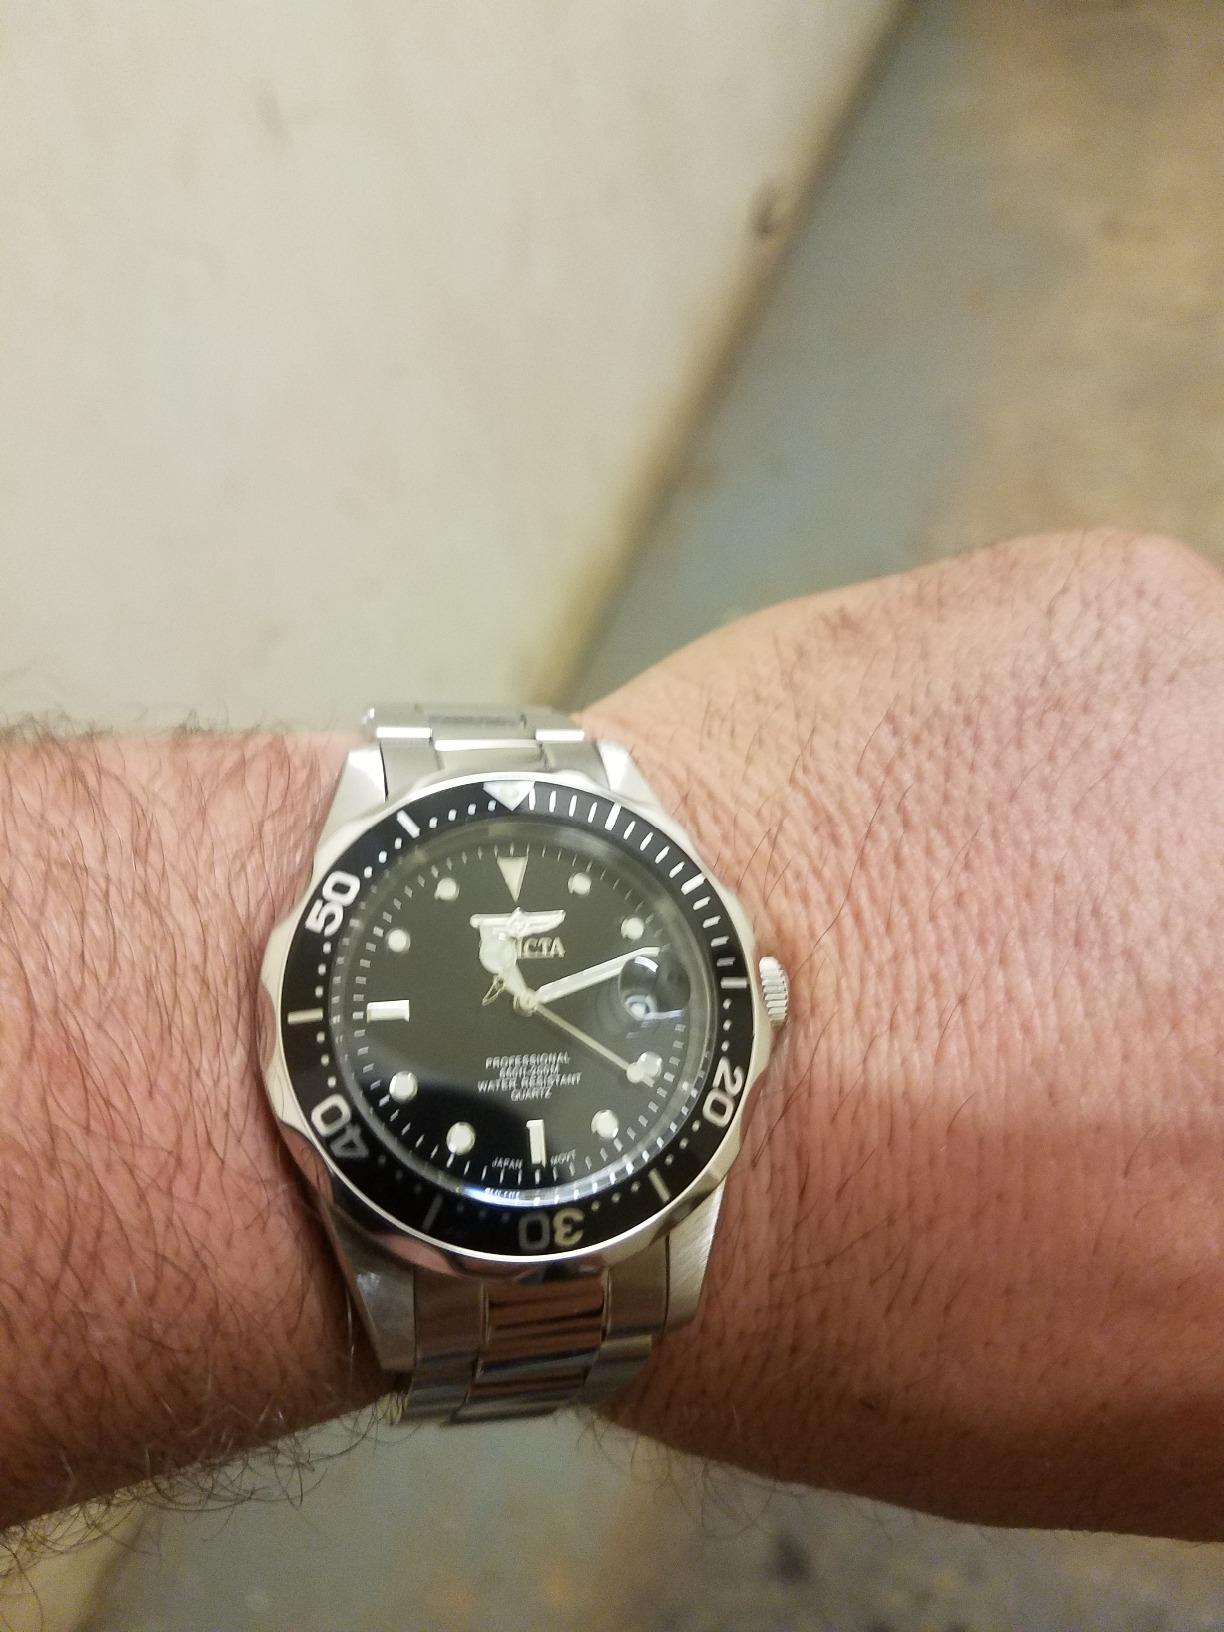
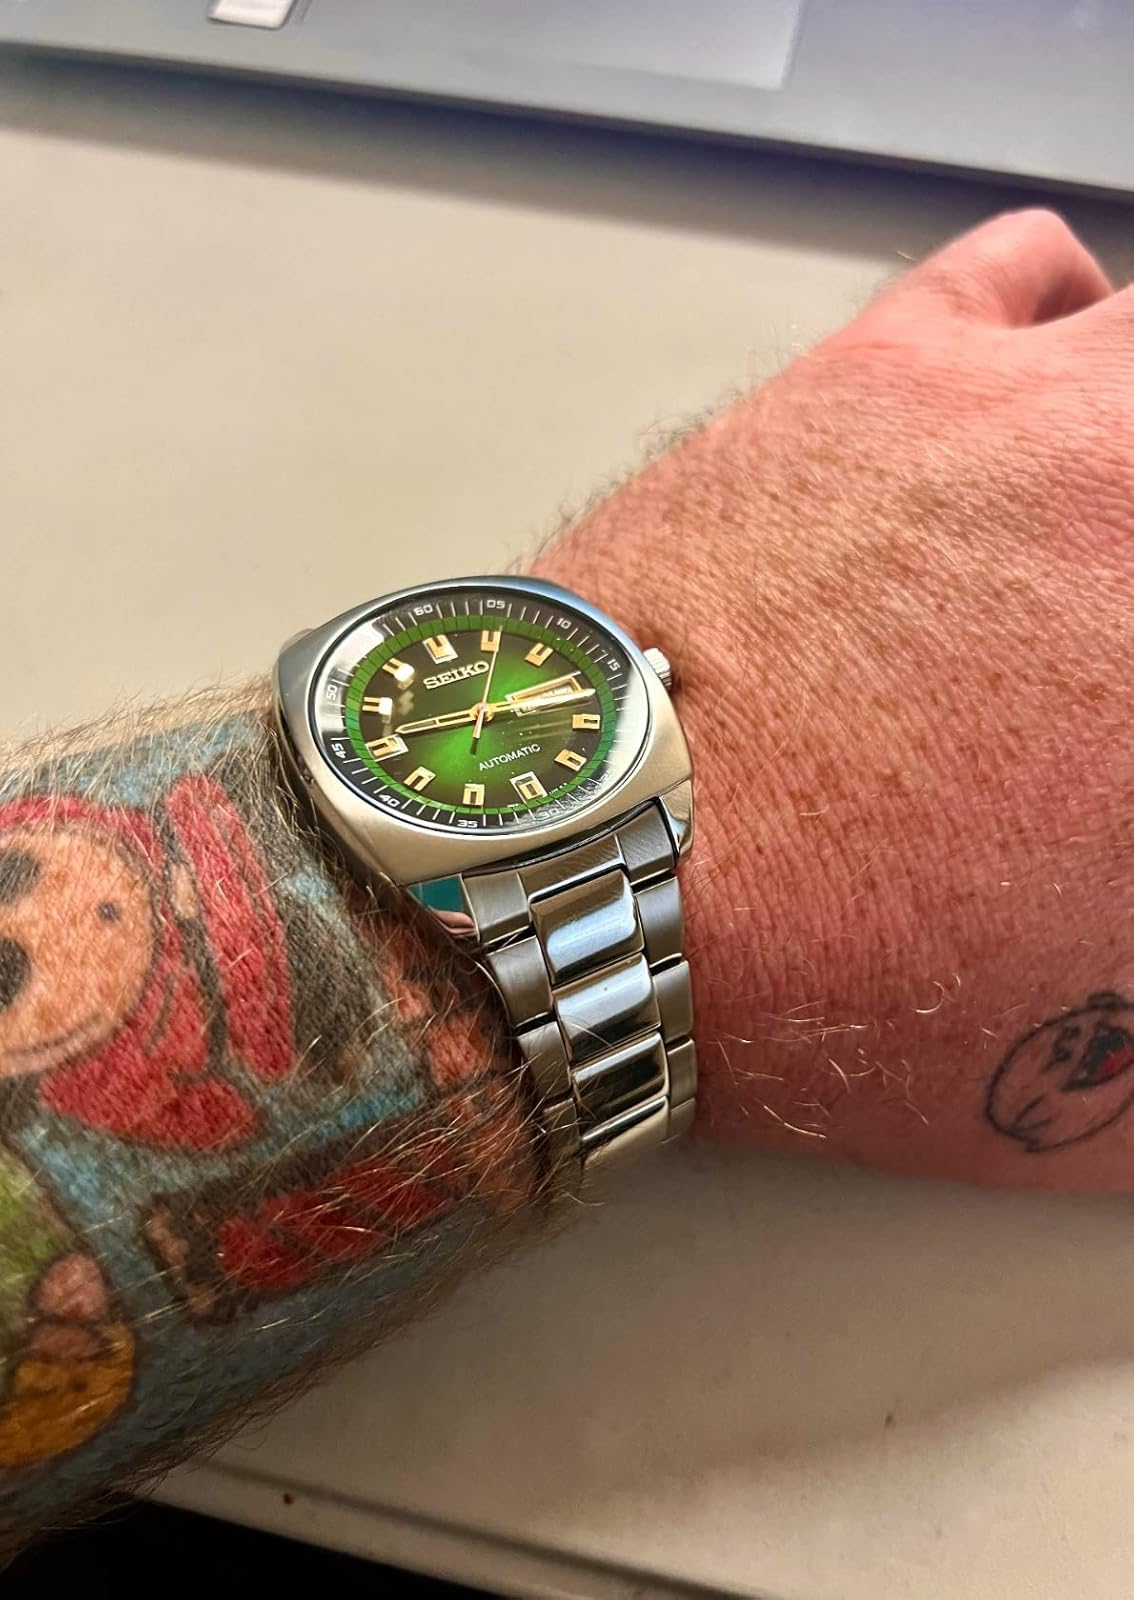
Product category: accessories_watch
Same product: no